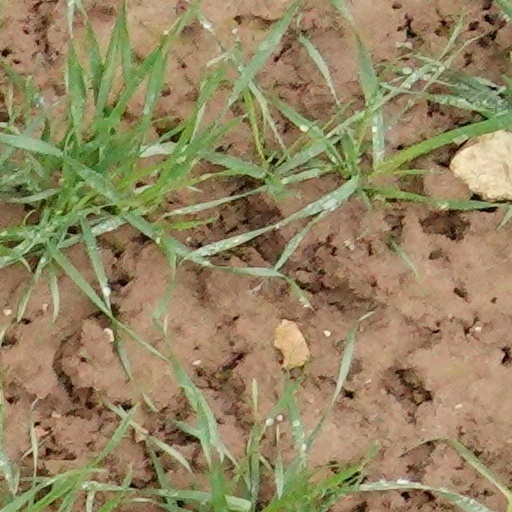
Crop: wheat